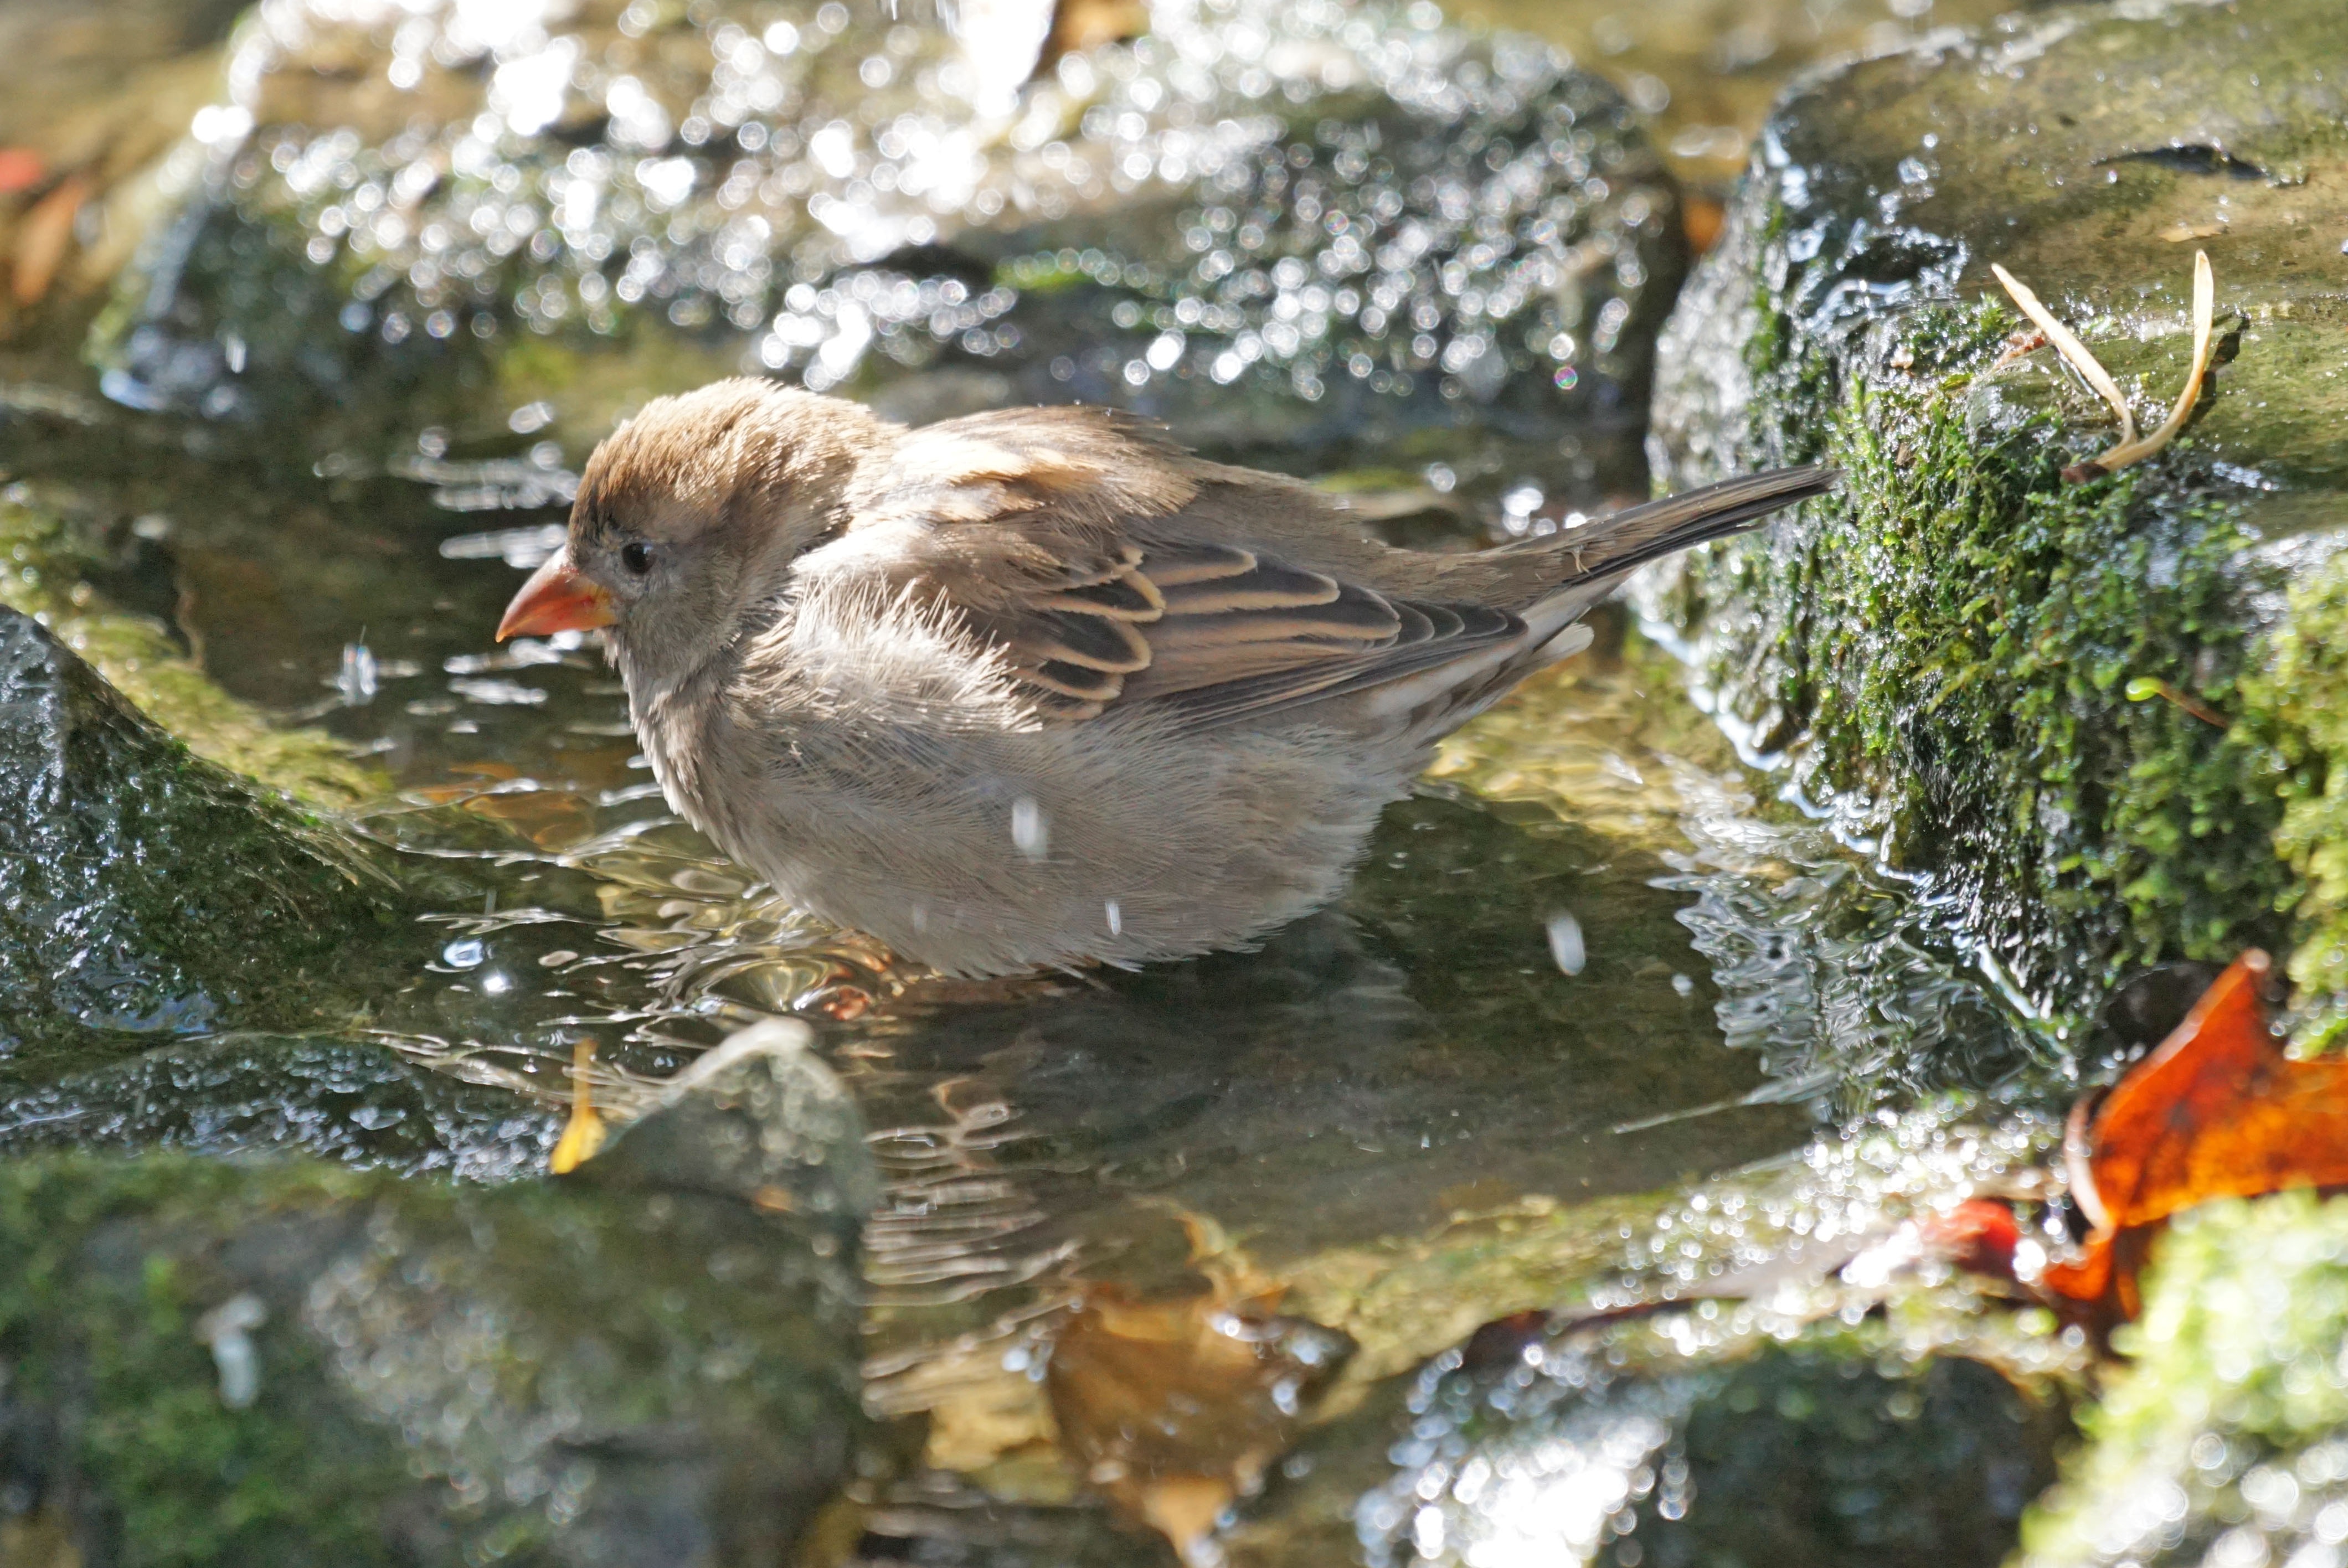
nature, bird, wildlife, beak, fauna, vertebrate, sparrow, finch, sperling, old world flycatcher, perching bird, cinclidae